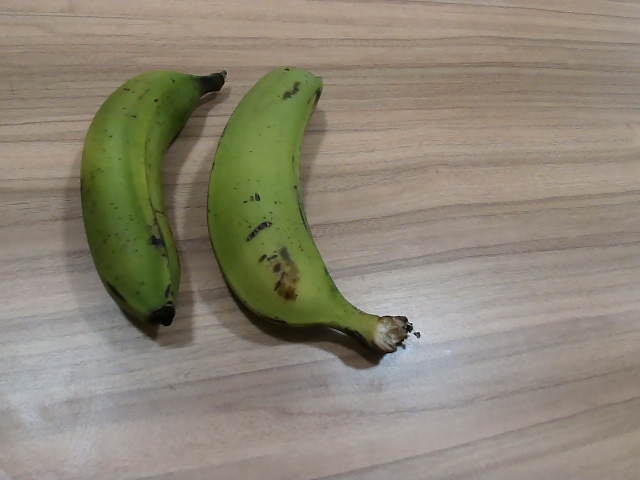
Label: Raw_Banana